Motorola 68000

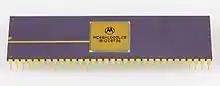
Motorola MC68HC000LC8

The 68HC000, the first CMOS version of the 68000, was designed by Hitachi and jointly introduced in 1985. Motorola's version is called the MC68HC000, while Hitachi's is the HD68HC000. The 68HC000 offers speeds of 8–20 MHz. Except for using CMOS circuitry, it behaved identically to the HMOS MC68000, but the change to CMOS greatly reduced its power consumption. The original HMOS MC68000 consumed around 1.35 watts at an ambient temperature of 25 °C, regardless of clock speed, while the MC68HC000 consumed only 0.13 watts at 8 MHz and 0.38 watts at 20 MHz. (Unlike CMOS circuits, HMOS still draws power when idle, so power consumption varies little with clock rate.) Apple selected the 68HC000 for use in the Macintosh Portable and PowerBook 100.